Preserve and Protect

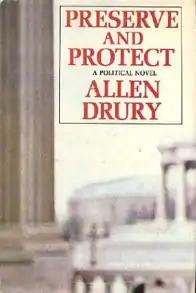
First edition cover

Preserve and Protect is a 1968 political novel written by Allen Drury. It is the third sequel to "Advise and Consent", for which Drury was awarded the Pulitzer Prize for Fiction in 1960, and is followed by two alternate sequels of its own, "Come Nineveh, Come Tyre" (1973) and "The Promise of Joy" (1975).